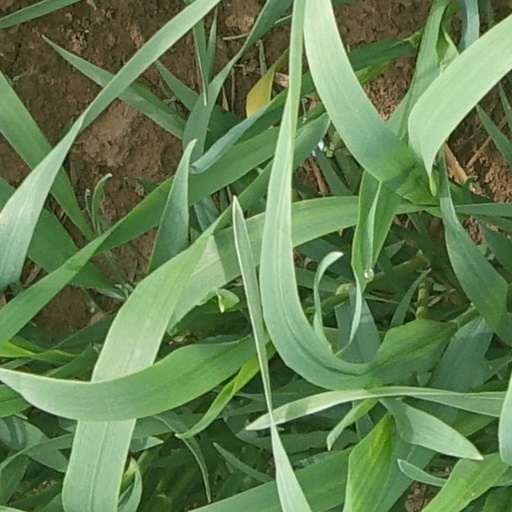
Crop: wheat